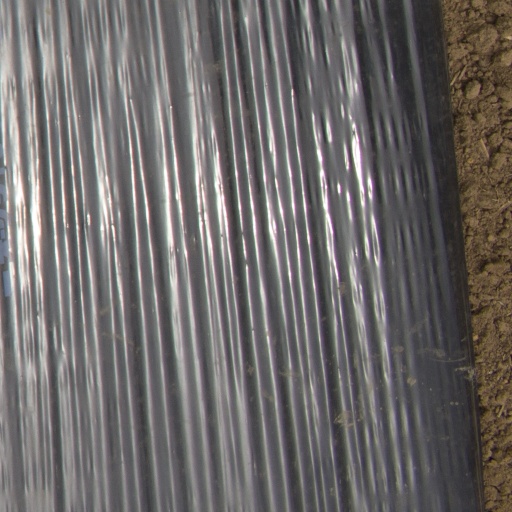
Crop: Jerusalem artichoke